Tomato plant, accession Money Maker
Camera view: horizontal (90 deg, fisheye); turntable rotation: 0 degrees
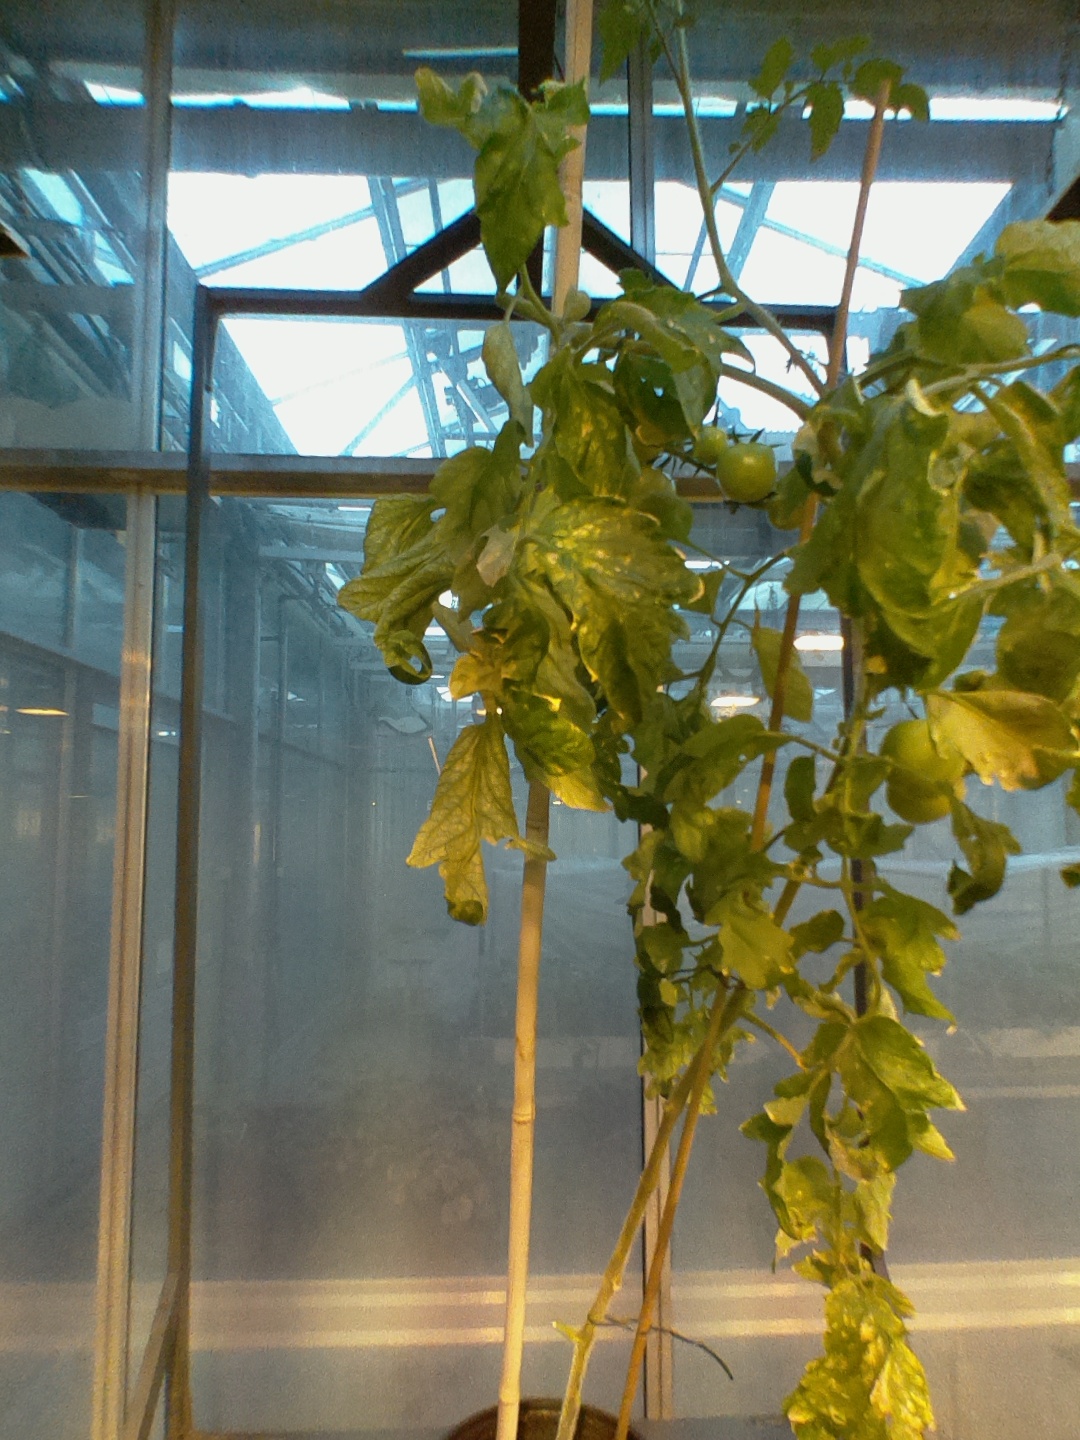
BBCH growth stage 79: 90% -100% of final fruit size